Richard Graham, 1st Viscount Preston

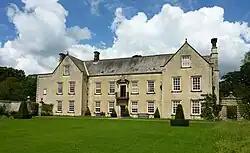
Nunnington Hall, Yorkshire

Soon after midnight on 1 January 1691 Preston, Major Edmund Elliott, and John Ashton were seized as they lay concealed in the hatches of a smack making for Calais or Dunkirk. A packet of treasonable papers, tied together and weighted in order to be sunk in case of surprise, was dropped by Preston with his official seals, and seized upon the person of Ashton, who had tried to conceal it. The prisoners vainly attempted to bribe their captors. On 3 January Preston was sent to the Tower, and on the 16th was indicted at the Old Bailey in the name of Sir Richard Graham for high treason. He pleaded that as a peer of England he was not within the jurisdiction of the court, but this plea being overruled, he was on 17 January found guilty, and condemned to death two days afterwards. His estate and title of baronet were forfeited to the crown. Some months passed before his fate was decided. Lady Preston, on petitioning the queen for her husband's life, received an intimation that he could save himself by making a full discovery of the plot. During some time he regularly wrote, it is said, a confession every forenoon, and burned it every night when he had dined. At last he confessed his guilt, and named Clarendon, Dartmouth, Francis Turner, Bishop of Ely, and William Penn as his accomplices. He added a long list of persons against whom he could not himself give evidence, but who, if he could trust to Penn's assurances, were friendly to King James. After several respites, the government, convinced that he could tell even more, again fixed a day for his execution. At length, on 1 May, he made a further confession, and gained thereby another reprieve of three weeks, 'which, 'tis believed,' writes Luttrell, 'will end in a pardon’. A patent was passed for his pardon soon afterwards, and on 13 June he obtained his release. His estate was, however, still retained by the crown as security for his good behaviour, a supposed equivalent being granted him from the exchequer. Subsequently, in September 1693, the queen granted £600 a year from the forfeited estate to Lady Preston and her children. The attainder could not affect his Scottish peerage, as no act of forfeiture against him passed in Scotland. Early in August 1691, Preston was recommitted to Newgate Prison for refusing to give evidence against some 'criminals,' but was soon bailed out. Thereafter he was permitted to retire to Nunnington Hall in Yorkshire, which he had inherited from his great-uncle, pursued by the execrations of his party.